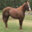
Label: horse